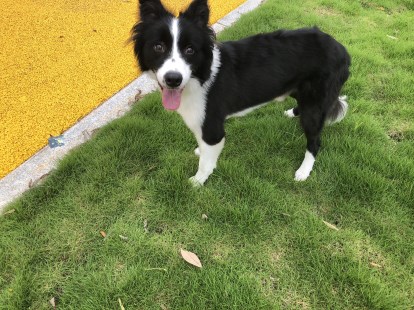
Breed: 2594-n000109-Border_collie